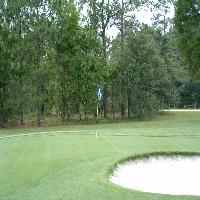
Weather: cloudy or overcast